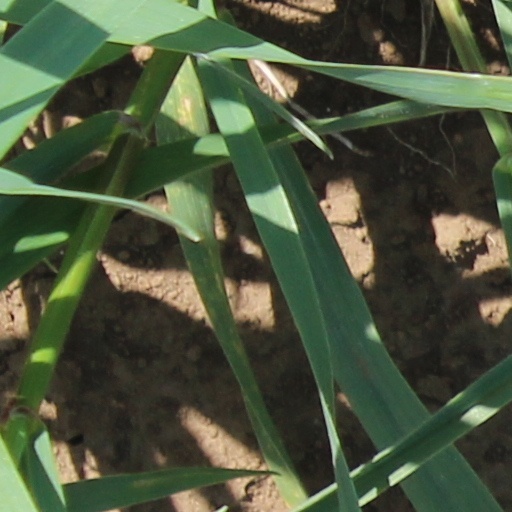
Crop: wheat